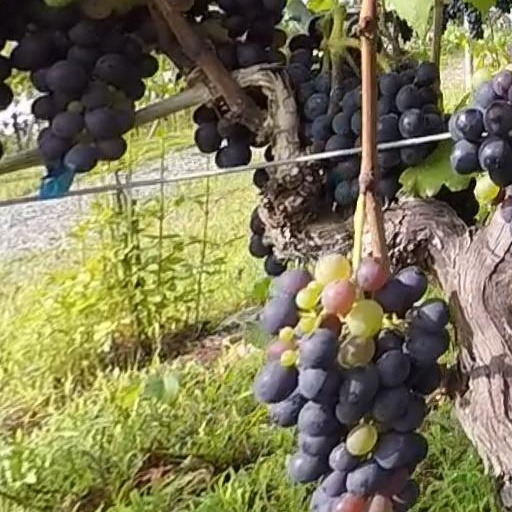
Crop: grape